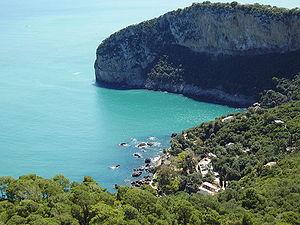
Le tourisme en Algérie est un secteur économique de ce pays. Il s'agit d'une activité importante, aussi bien pour les Algériens qui choisissent d'y passer leurs vacances, que pour les étrangers qui viennent y faire un séjour. L'Algérie est le pays le plus grand du continent africain et le 10ᵉ pays le plus grand au monde en superficie totale. Situé en Afrique du Nord, une des principales attractions touristiques est le Sahara, le plus grand désert au monde. Quelques dunes de sables peuvent atteindre 180 mètres de hauteur.
Les réserves de biosphère au Maghreb sont au nombre de 16 en 2017.
L'Algérie ; et arabe algérien : الدزاير, الجازاير ou لدزاير ; en tamazight et tifinagh ⴷⵣⴰⵢⵔ est un pays d’Afrique du Nord faisant partie du Maghreb. Depuis 1962, elle est nommée en forme longue République algérienne démocratique et populaire, abrégée en RADP. Sa capitale est Alger, la ville la plus peuplée du pays, dans le Nord, sur la côte méditerranéenne.
Béjaïa, est une commune algérienne située en bordure de la mer Méditerranée, à 220 km à l'est d'Alger. Elle est le chef-lieu de la wilaya de Béjaïa et de la daïra de Béjaïa, en Petite Kabylie.
La wilaya de Béjaïa est une wilaya algérienne, située au nord est du pays, dans la région de la Kabylie sur sa côte méditerranéenne. Elle est divisée administrativement en 52 communes et 19 daïras.
La Kabylie est une région historique située dans le Nord de l'Algérie, à l'est d'Alger.
Le parc national de Gouraya, est un parc national algérien, situé dans la wilaya de Béjaïa en Kabylie, au nord de l'Algérie et au bord de la méditerranée. Il accueille environ 1 200 000 visiteurs par an, surtout en période estivale. Ses plages de sables, ses falaises et ses eaux cristallines participent à son attrait.